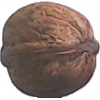
Label: Walnut 1